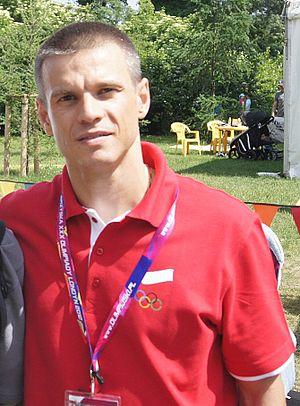
Robert Mateusiak est un joueur de badminton polonais.